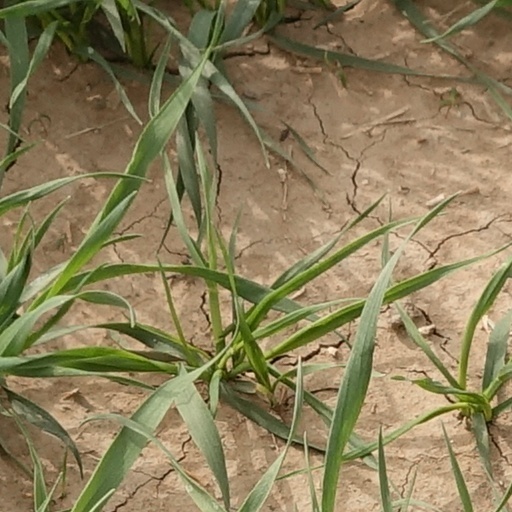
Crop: wheat